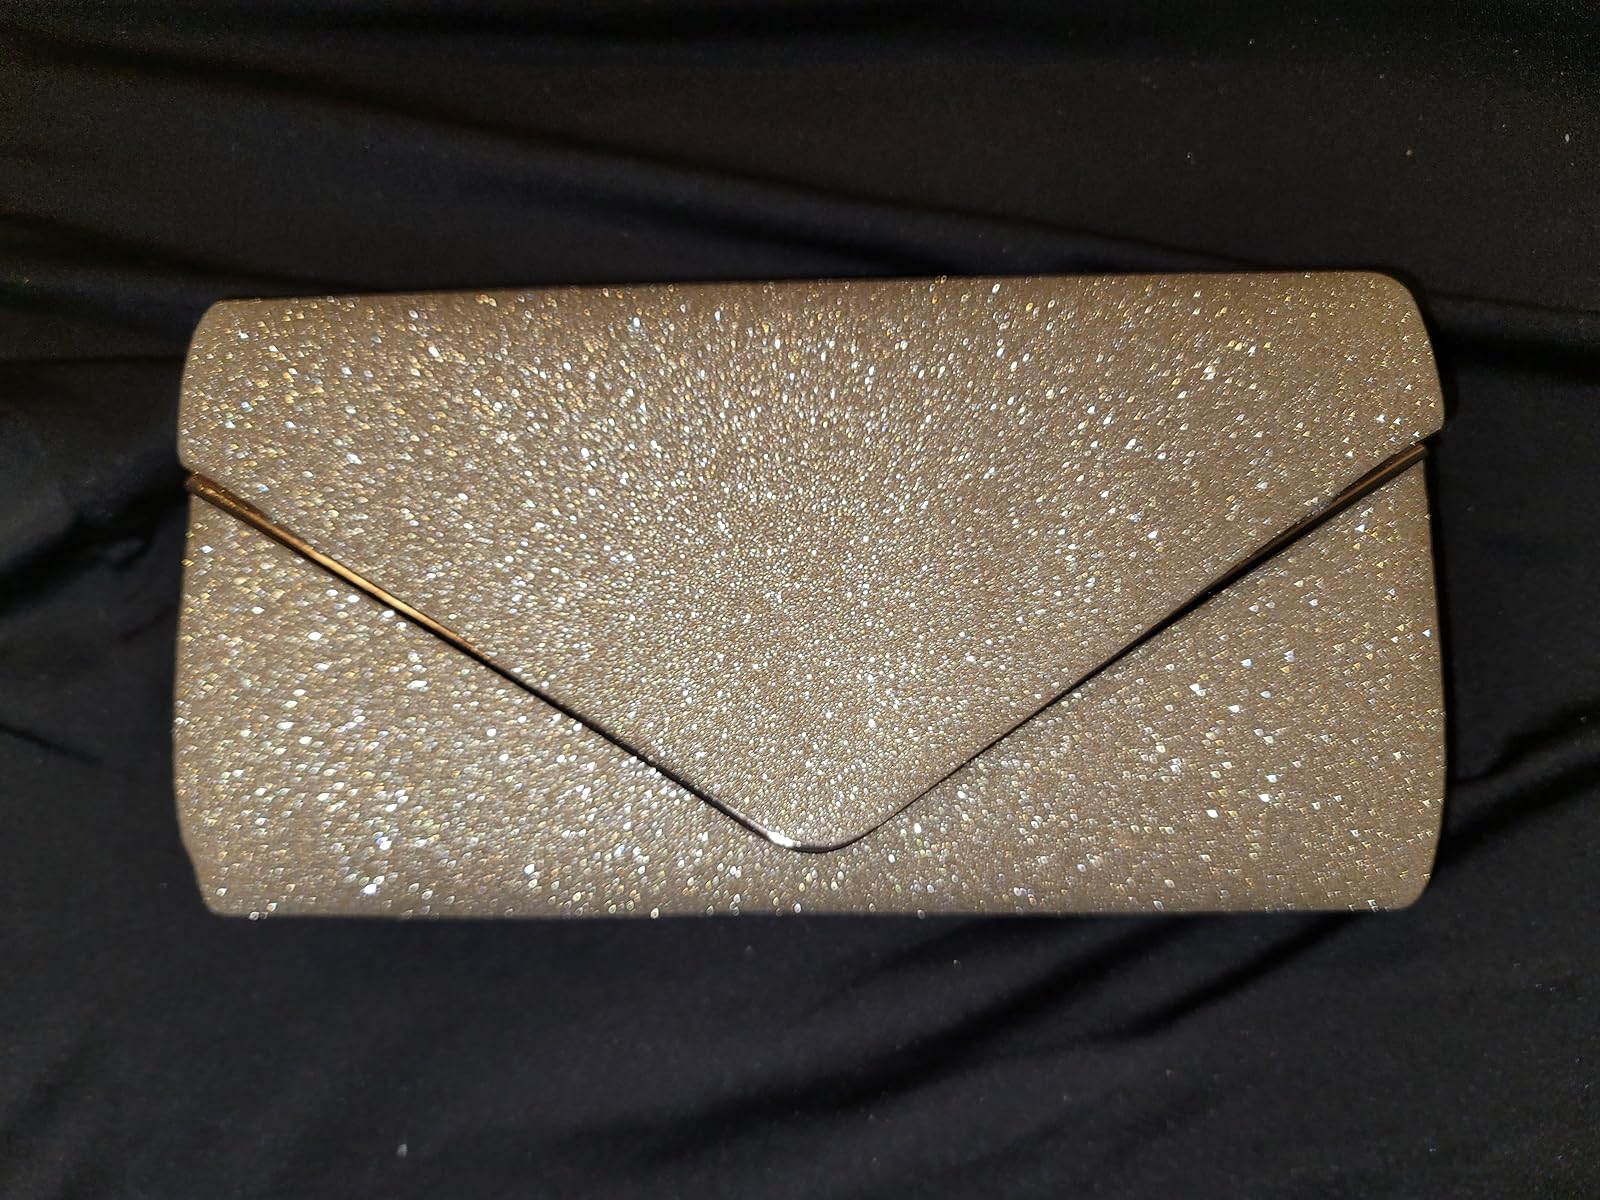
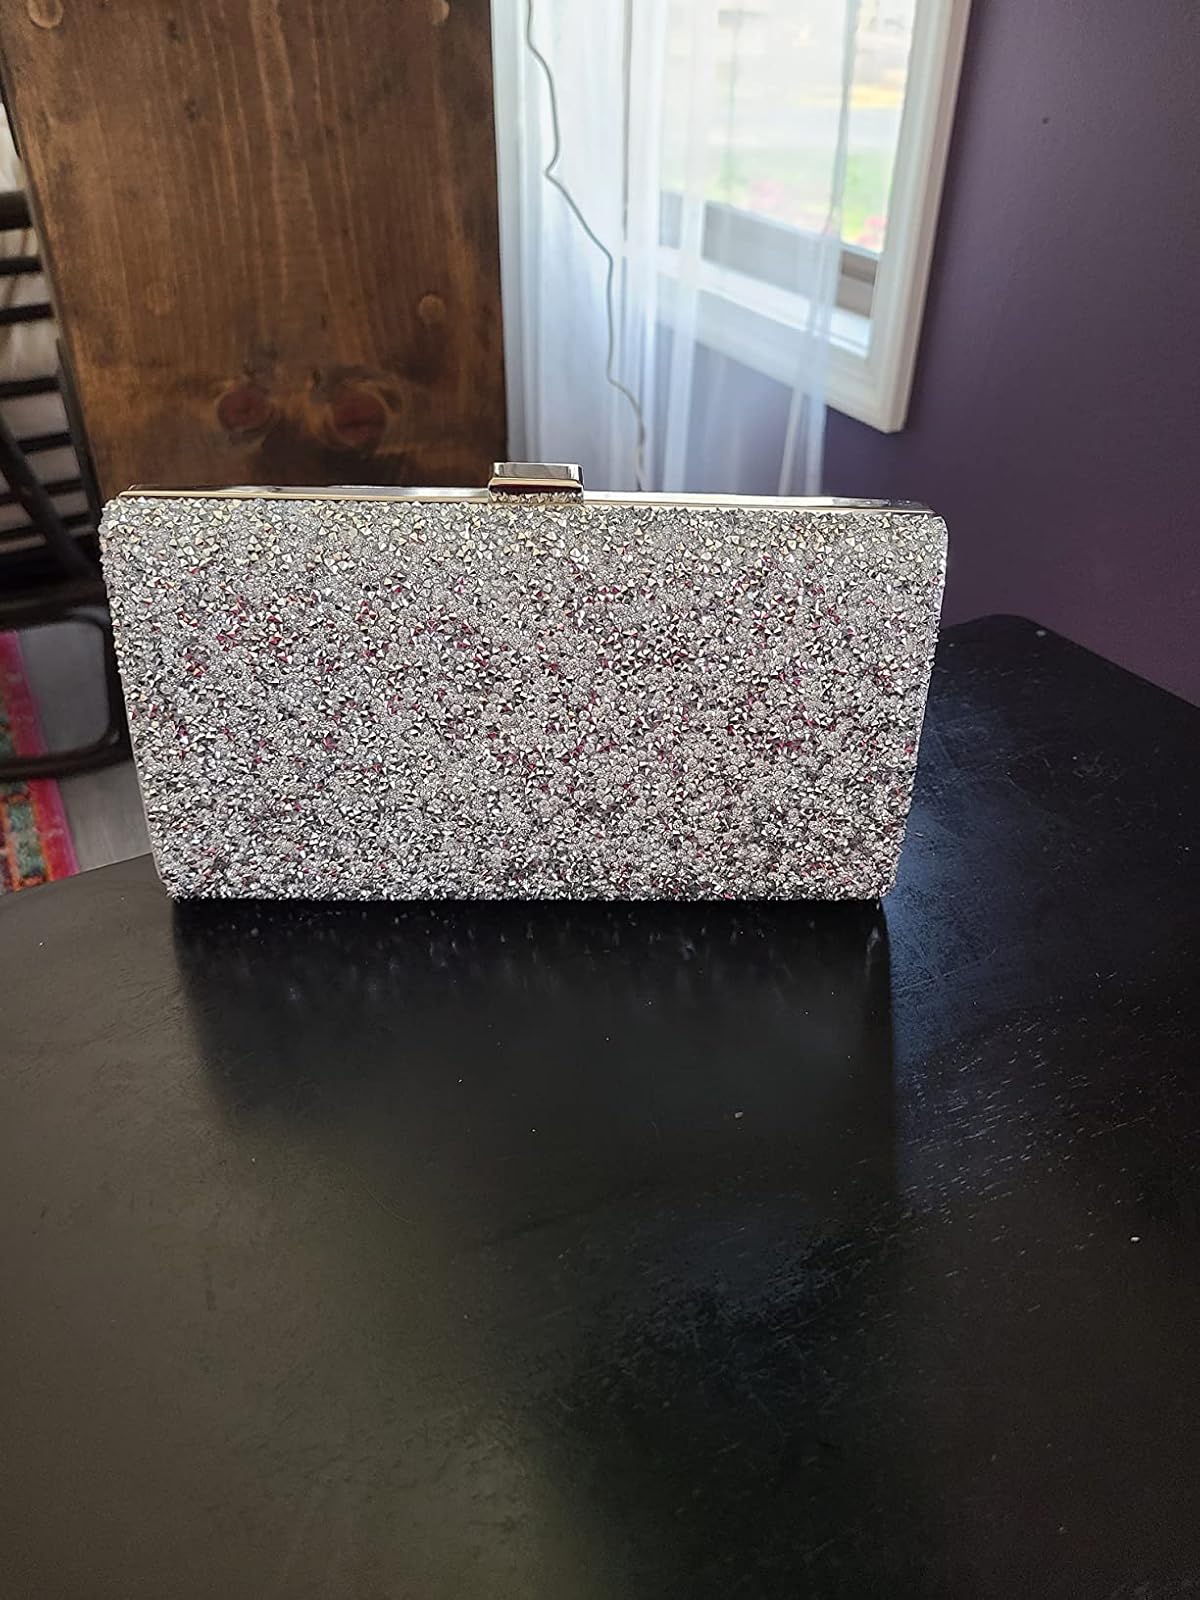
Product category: accessories_handbag
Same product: no